Ōta-juku

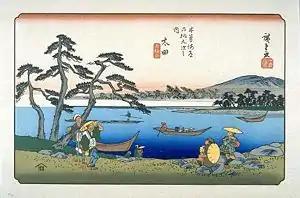
Hiroshige's print of Ōta-juku, part of the "Sixty-nine Stations of the Kiso Kaidō" series

Ōta is located at the confluence of the Kiso River and the Hida River, and the river crossing at this location was considered the most difficult on the Nakasendō. During the spring thaw, flooding was common, and the Hida River could be enlarged to over 700 meters in width. This rendered communications difficult, and travelers could be stranded at Ōta-juku potentially for days waiting for the waters to be calm enough to cross. Ōta also within the territory of Owari Domain and was also a regional administrative center, responsible for policing, tax collection and management of local justice. In 1861, Princess Kazunomiya, en route to Edo to marry Shogun Tokugawa Iemochi stayed at the "waki-honjin" at Ōta-juku.